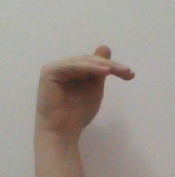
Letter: khaa